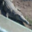
Label: crocodile